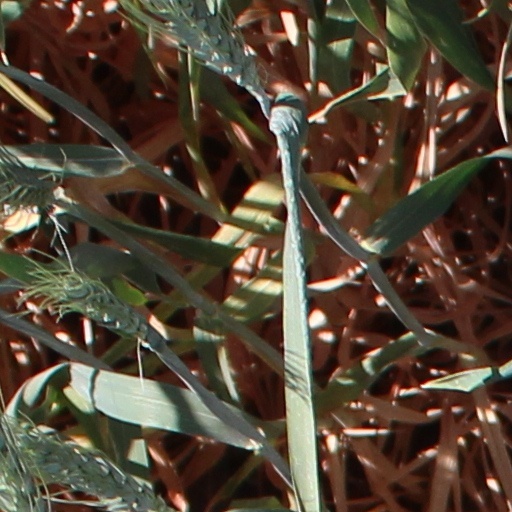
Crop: wheat